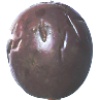
Label: passion_fruit